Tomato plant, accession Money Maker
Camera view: horizontal (90 deg, fisheye); turntable rotation: 120 degrees
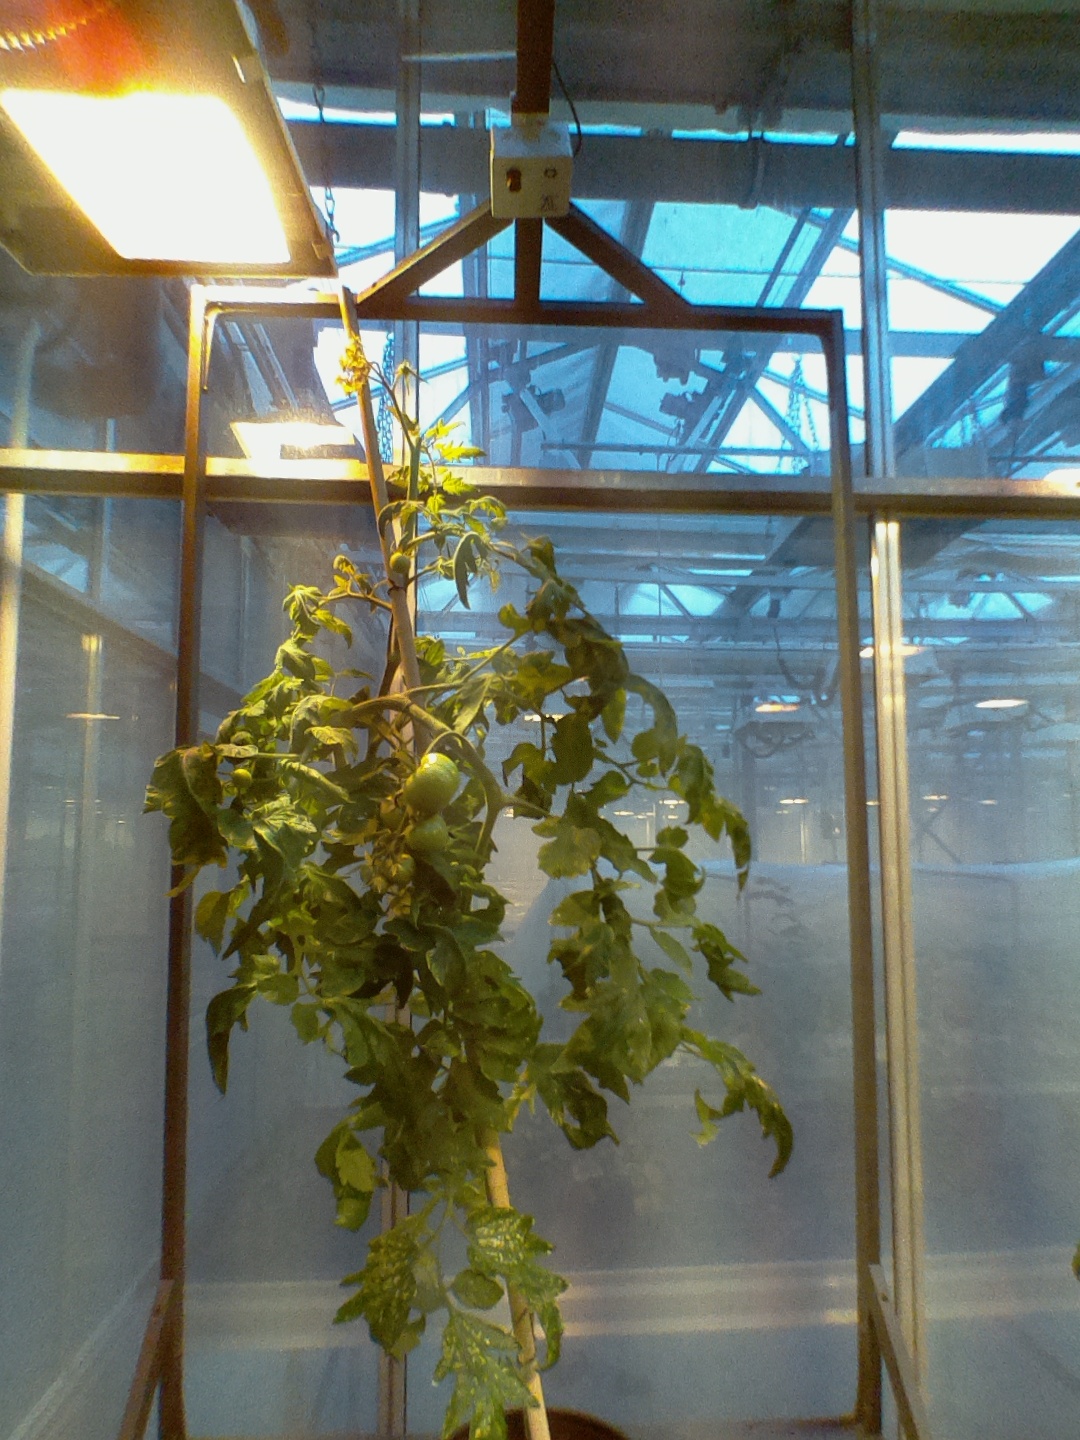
BBCH growth stage 76: 60%-70% of final fruit size